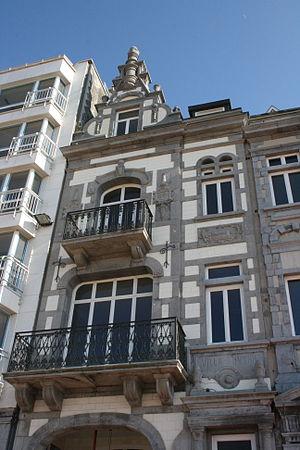
Albert I-Promenade, ostende (Belgique). Villa Yvonne (1887). Architecte Antoine Dujardin. Architecture balnéaire de la Belle epoque sur la digue de mer
Ostende est une ville belge située en Région flamande, dans la province de Flandre-Occidentale. Elle a été construite autour du port d'Ostende sur la côte belge de la Mer du Nord et est parfois surnommée la « reine des plages » ou encore la « ville belge la plus britannique » en raison du nombre important de touristes britanniques qui la visitent.